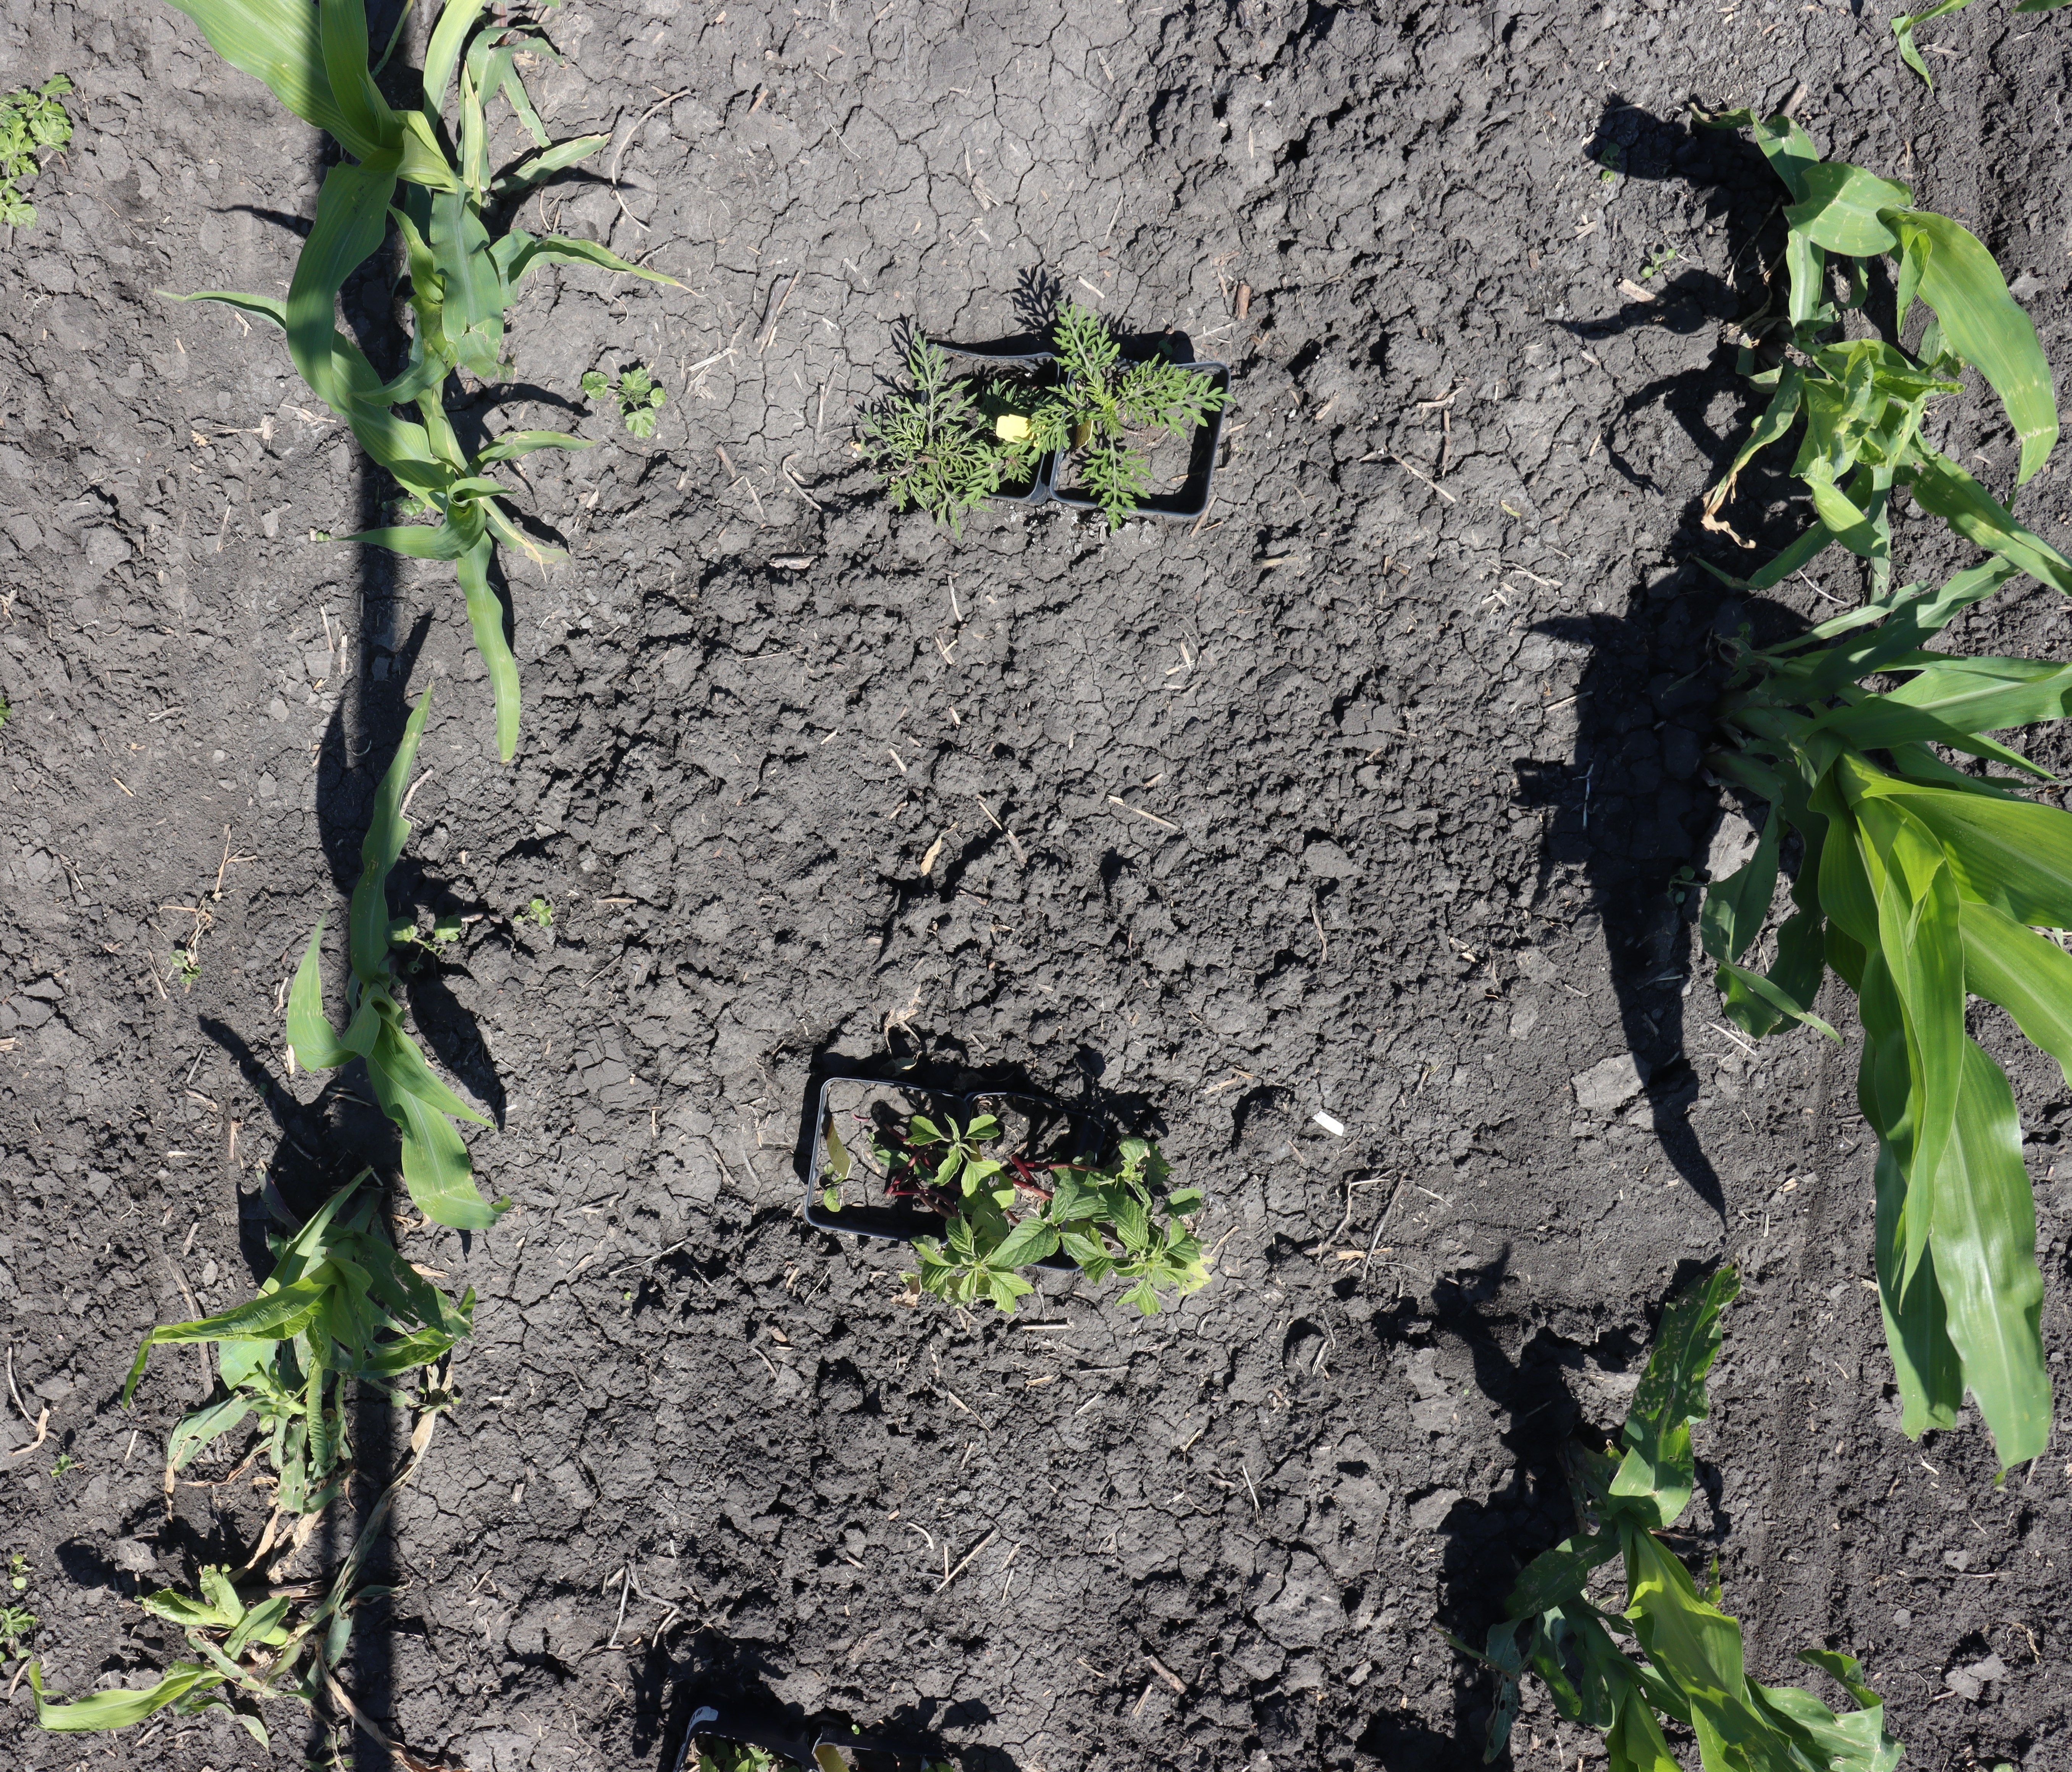
Crop: Corn
Objects: Corn, Corn, Corn, Corn, Corn, Corn, Corn, Ragweed, Ragweed, Redroot Pigweed